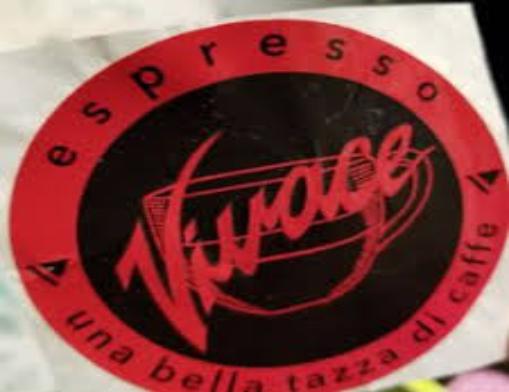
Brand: Espresso Vivace
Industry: Food